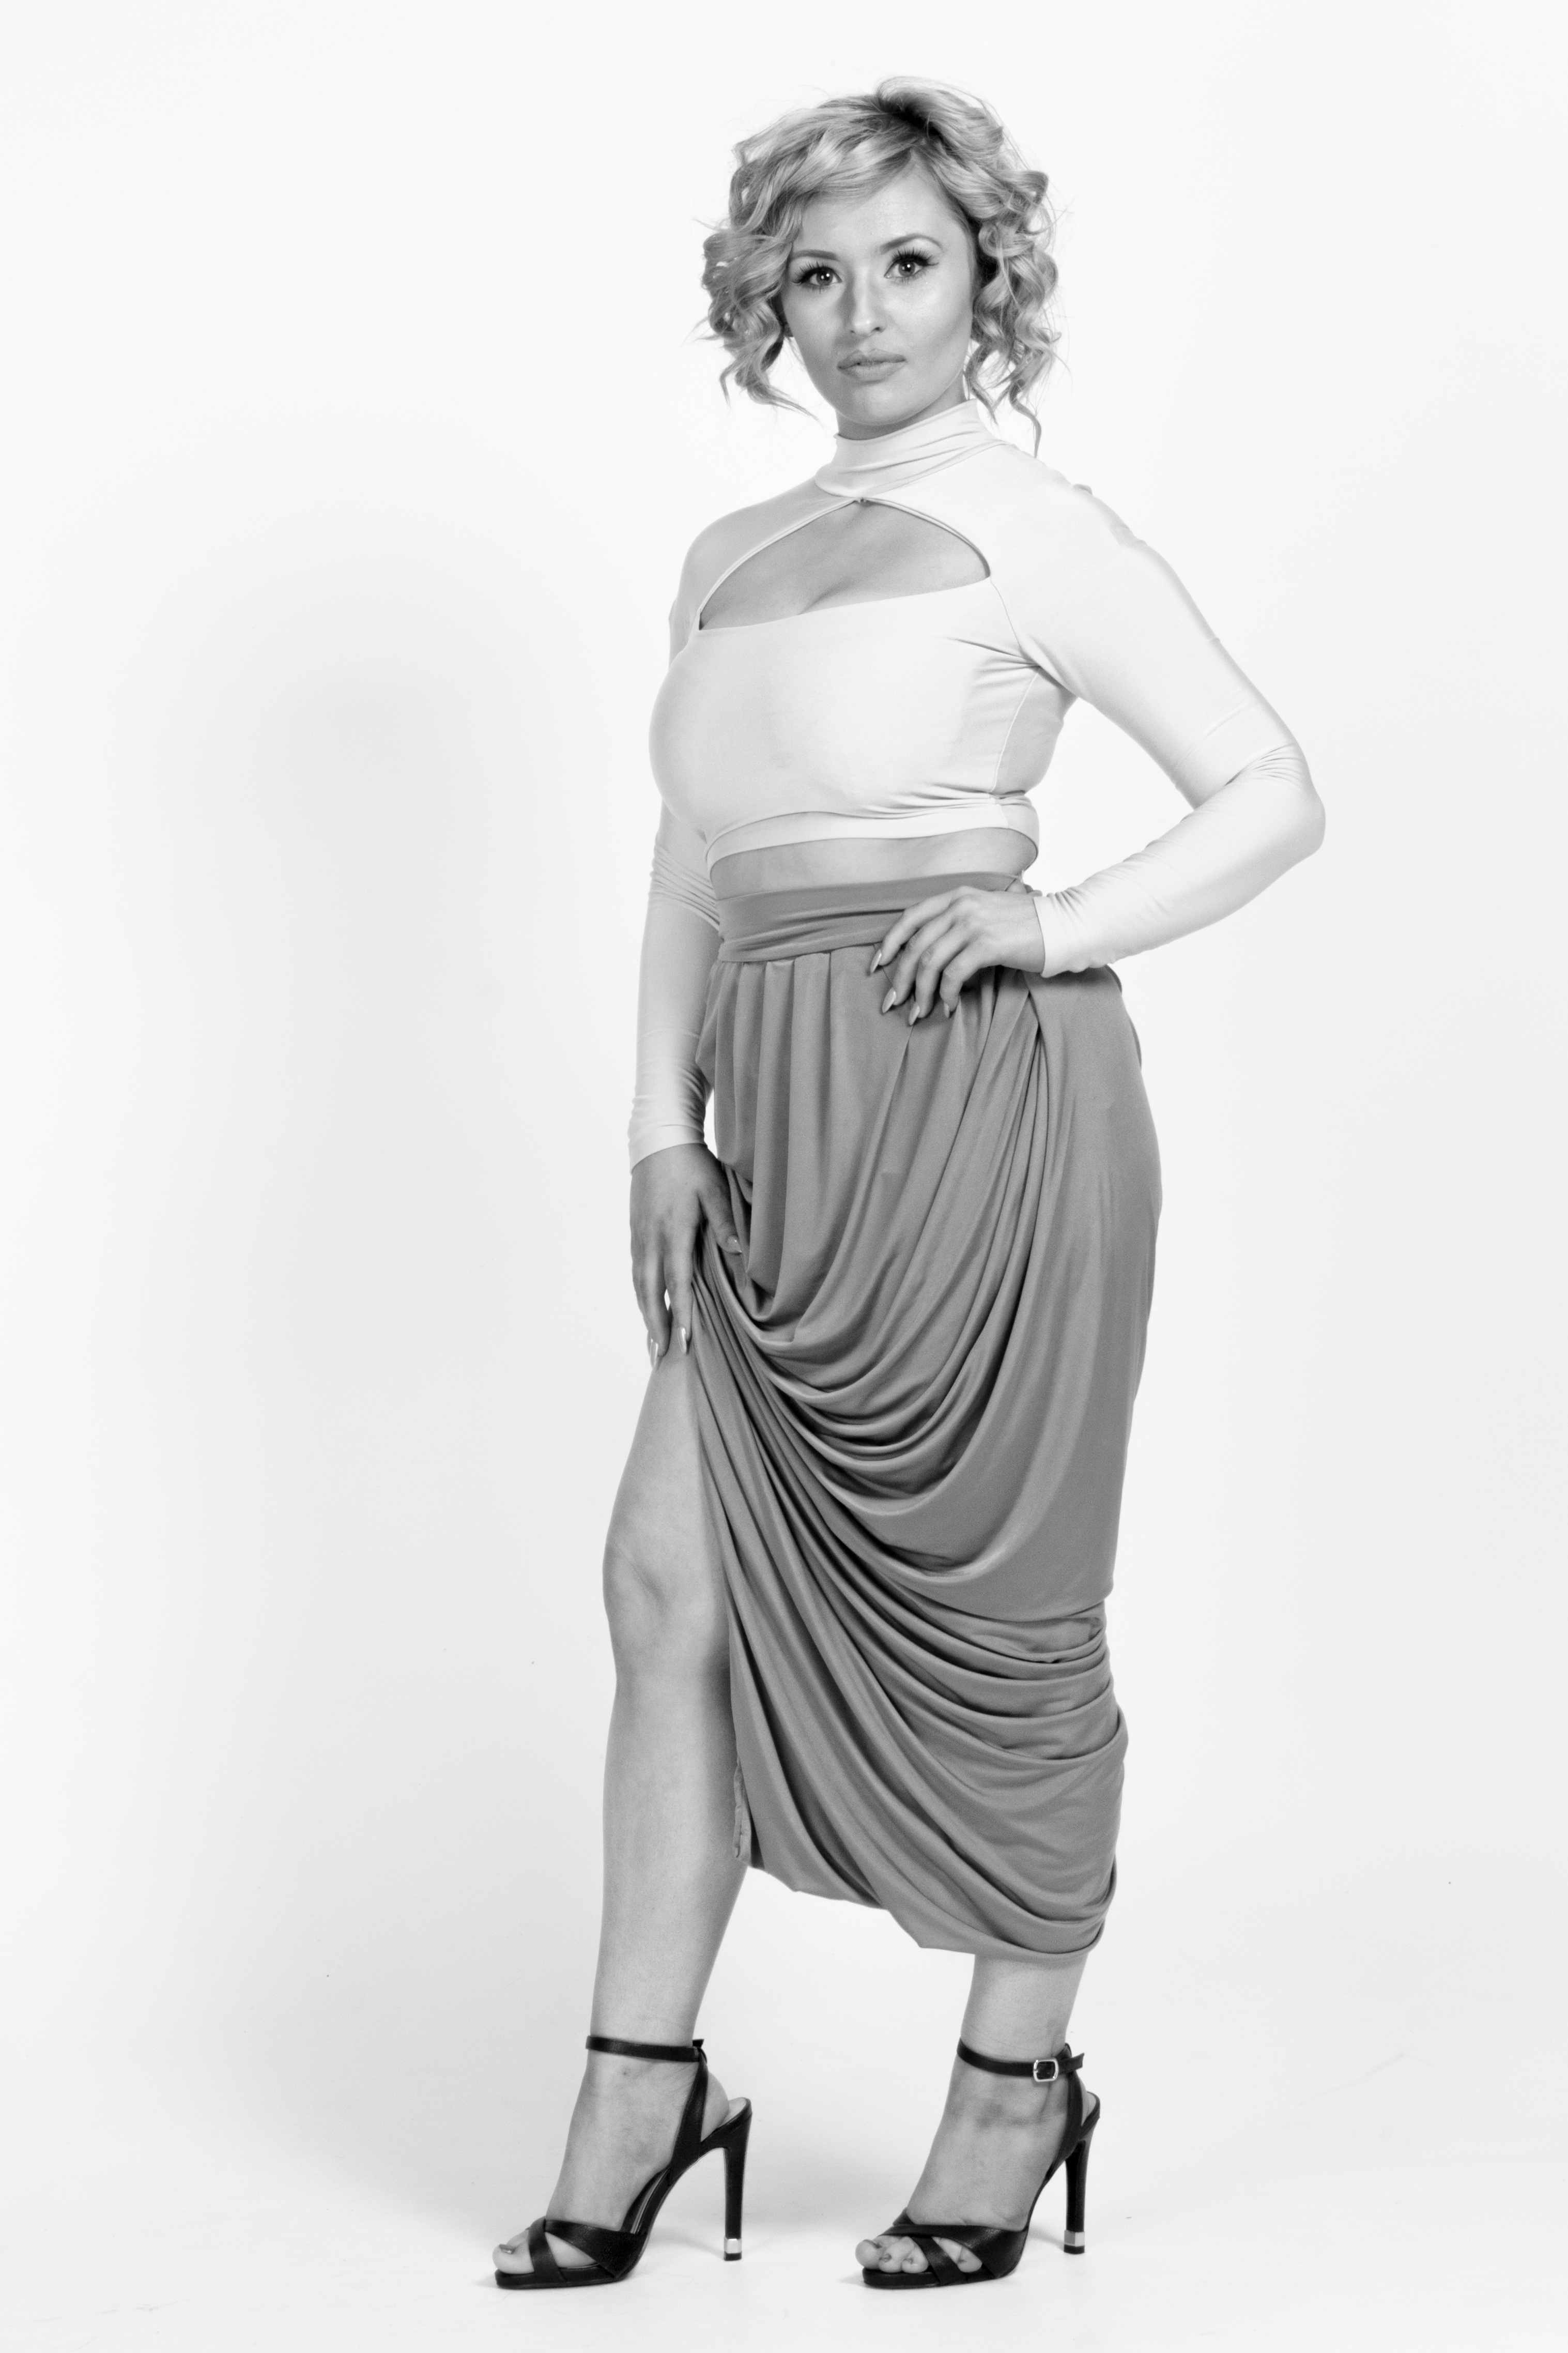
black and white, woman, female, model, studio, fashion, clothing, dress, beauty, beautiful, gown, freeimage, modelling, photo shoot, monochrome photography, human positions